Batsto River

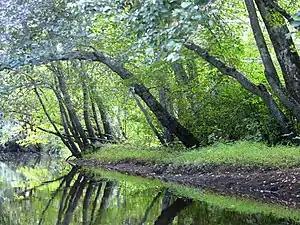
Batsto River

The Batsto River passes through multiple historic landmarks along its journey to the Mullica River. These landmarks include Hampton furnace, Lower Forge and Quaker Bridge, each being places of small settlements at one time.